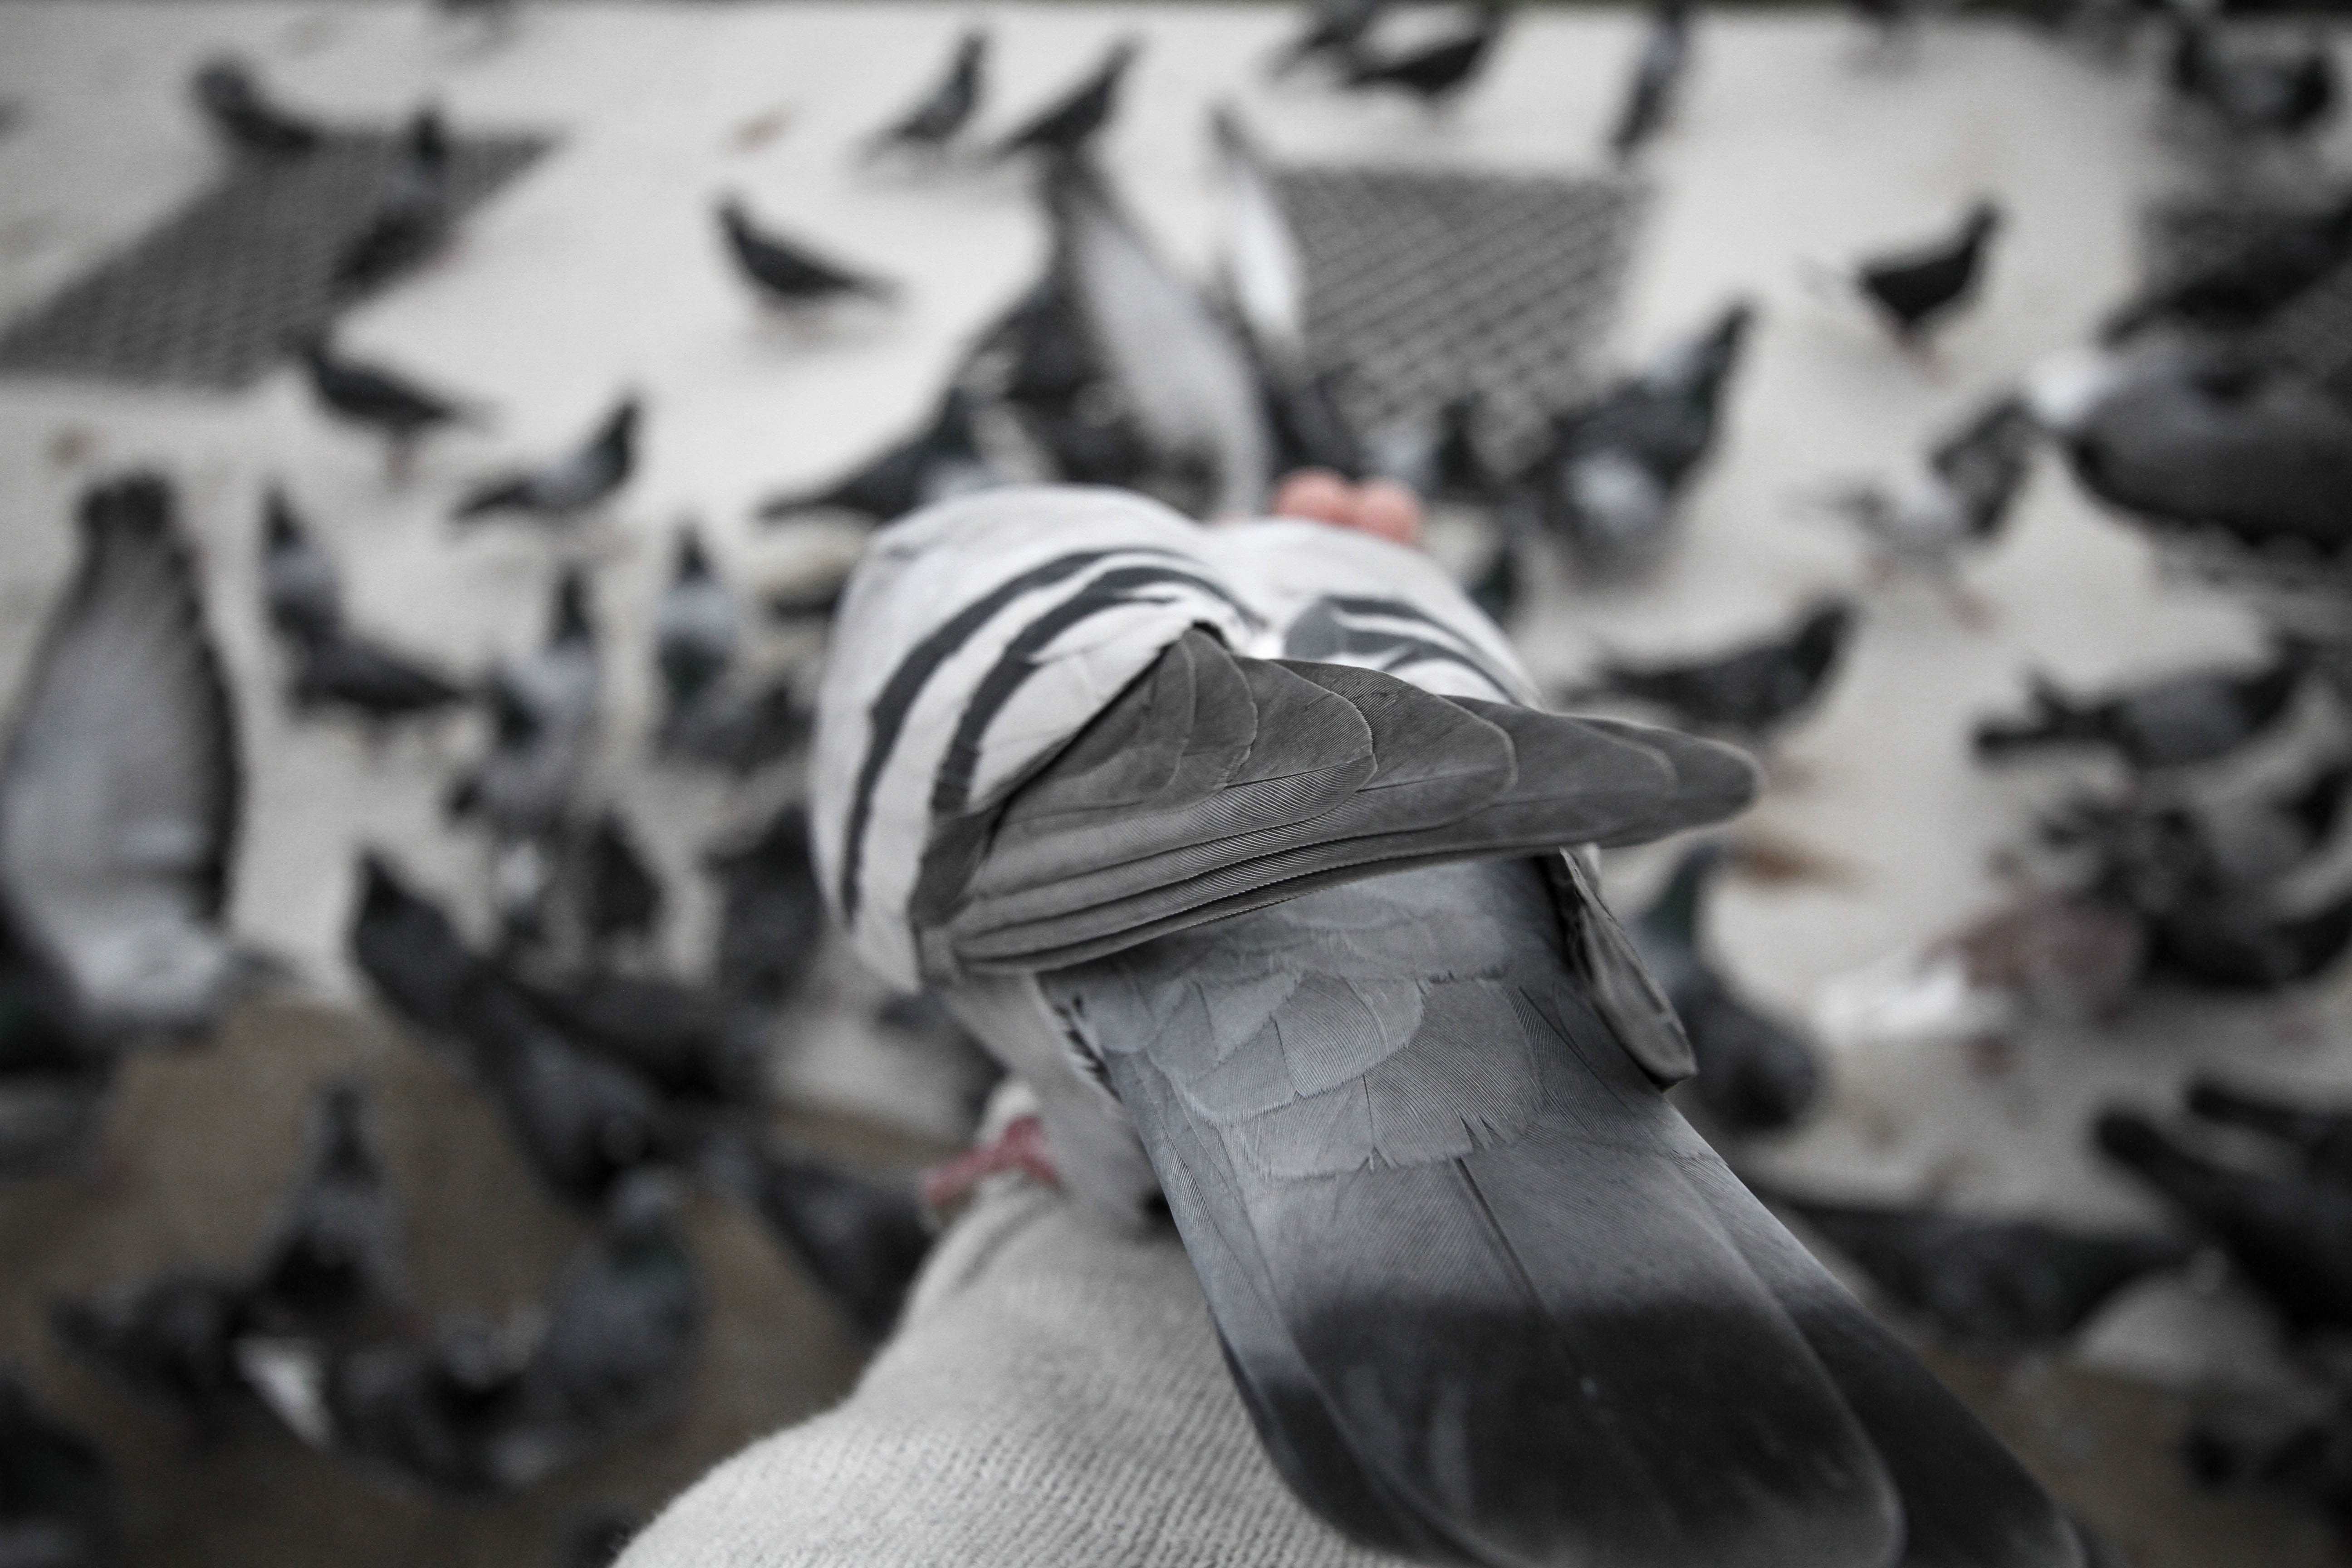
shoe, winter, footwear